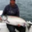
Label: flatfish